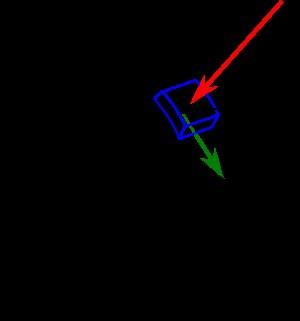
La résistance au pivotement désigne l'ensemble des phénomènes qui s'opposent au mouvement de rotation d'une pièce autour d'un axe. Il est différent de la résistance au roulement qui concerne le mouvement d'une roue par rapport à son support. Le couple de freinage, ou encore le couple maximum transmissible d'un embrayage ou d'un limiteur de couple sont des cas particuliers de résistance au pivotement.